James Fintan Lalor

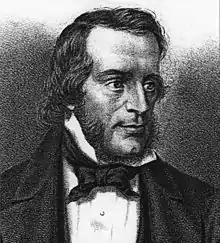
Thomas Davis

In 1840 Daniel O'Connell split with the Whigs and re-established the Repeal Association as a separate parliamentary entity. While support for another one of O'Connell's associations was slow to start, with the adhesion of both Thomas Davis, John Blake Dillon and Charles Gavan Duffy the Association was to quickly develop. James was totally opposed to both O'Connell and the Association. He thought O'Connell's whole policy was flawed, and wrote a letter to Robert Peel the head of government, calling for it to be suppressed. "Mr. O’Connell, his "agitators", and his series of wretched agitations" had so "disgusted him" that he thought it "probable" that he should "soon be obliged to join the Conservative party openly and actively". In consequence, and notwithstanding that his "family—friends are all violent Repealers", he was offering his services to the government.